Dirk von Zitzewitz

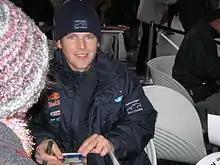
Dirk von Zitzewitz in 2005

Dirk von Zitzewitz (born 14 October 1968, in Eutin) is a German professional racing driver and motorcyclist, most notable for being on the winning team of the 2009 Dakar Rally alongside Giniel de Villiers.